Olive legless lizard

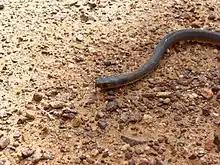
Young eastern brown snake ("Pseudonaja textilis"), one of several brown snake species which overlap in range with the mimicking "Delma inornata".

"Delma inornata" are most active at dusk and dawn, but also forages during the day in summer. At least in the southernly portions of its range, "Delma inornata" becomes dormant in the winter months, either burying itself up to 30 cm into the soil, or hiding under fallen timber or industrial litter. The species has also evolved to resemble young brown snakes, which can be highly venomous. This defensive mimicry has also induced human-caused fatalities due to this resemblance.